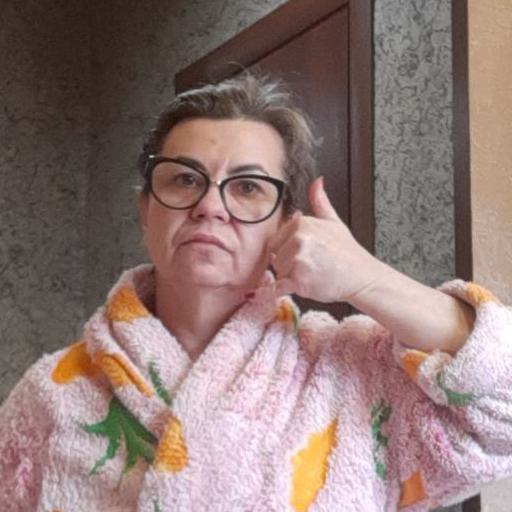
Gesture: call